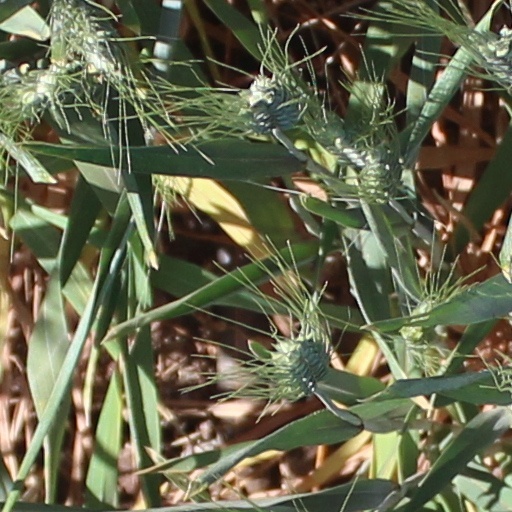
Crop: wheat